Stan Freberg

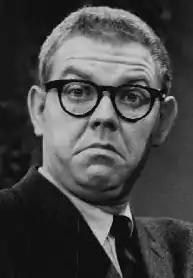
Freberg in 1956

Stan Freberg (born Stanley Friberg; August 7, 1926 – April 7, 2015) was an American actor, author, comedian, musician, puppeteer, radio personality and advertising creative director.